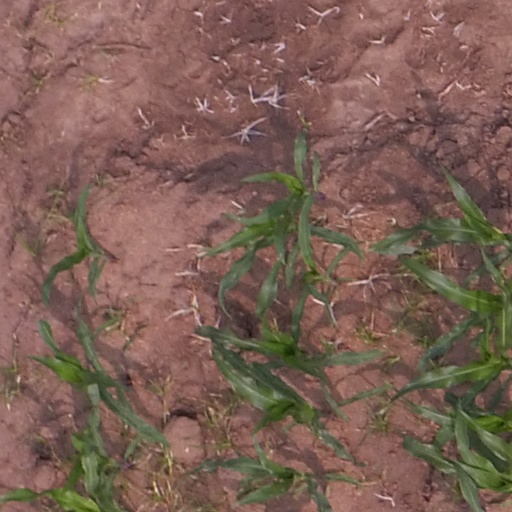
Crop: maize; corn